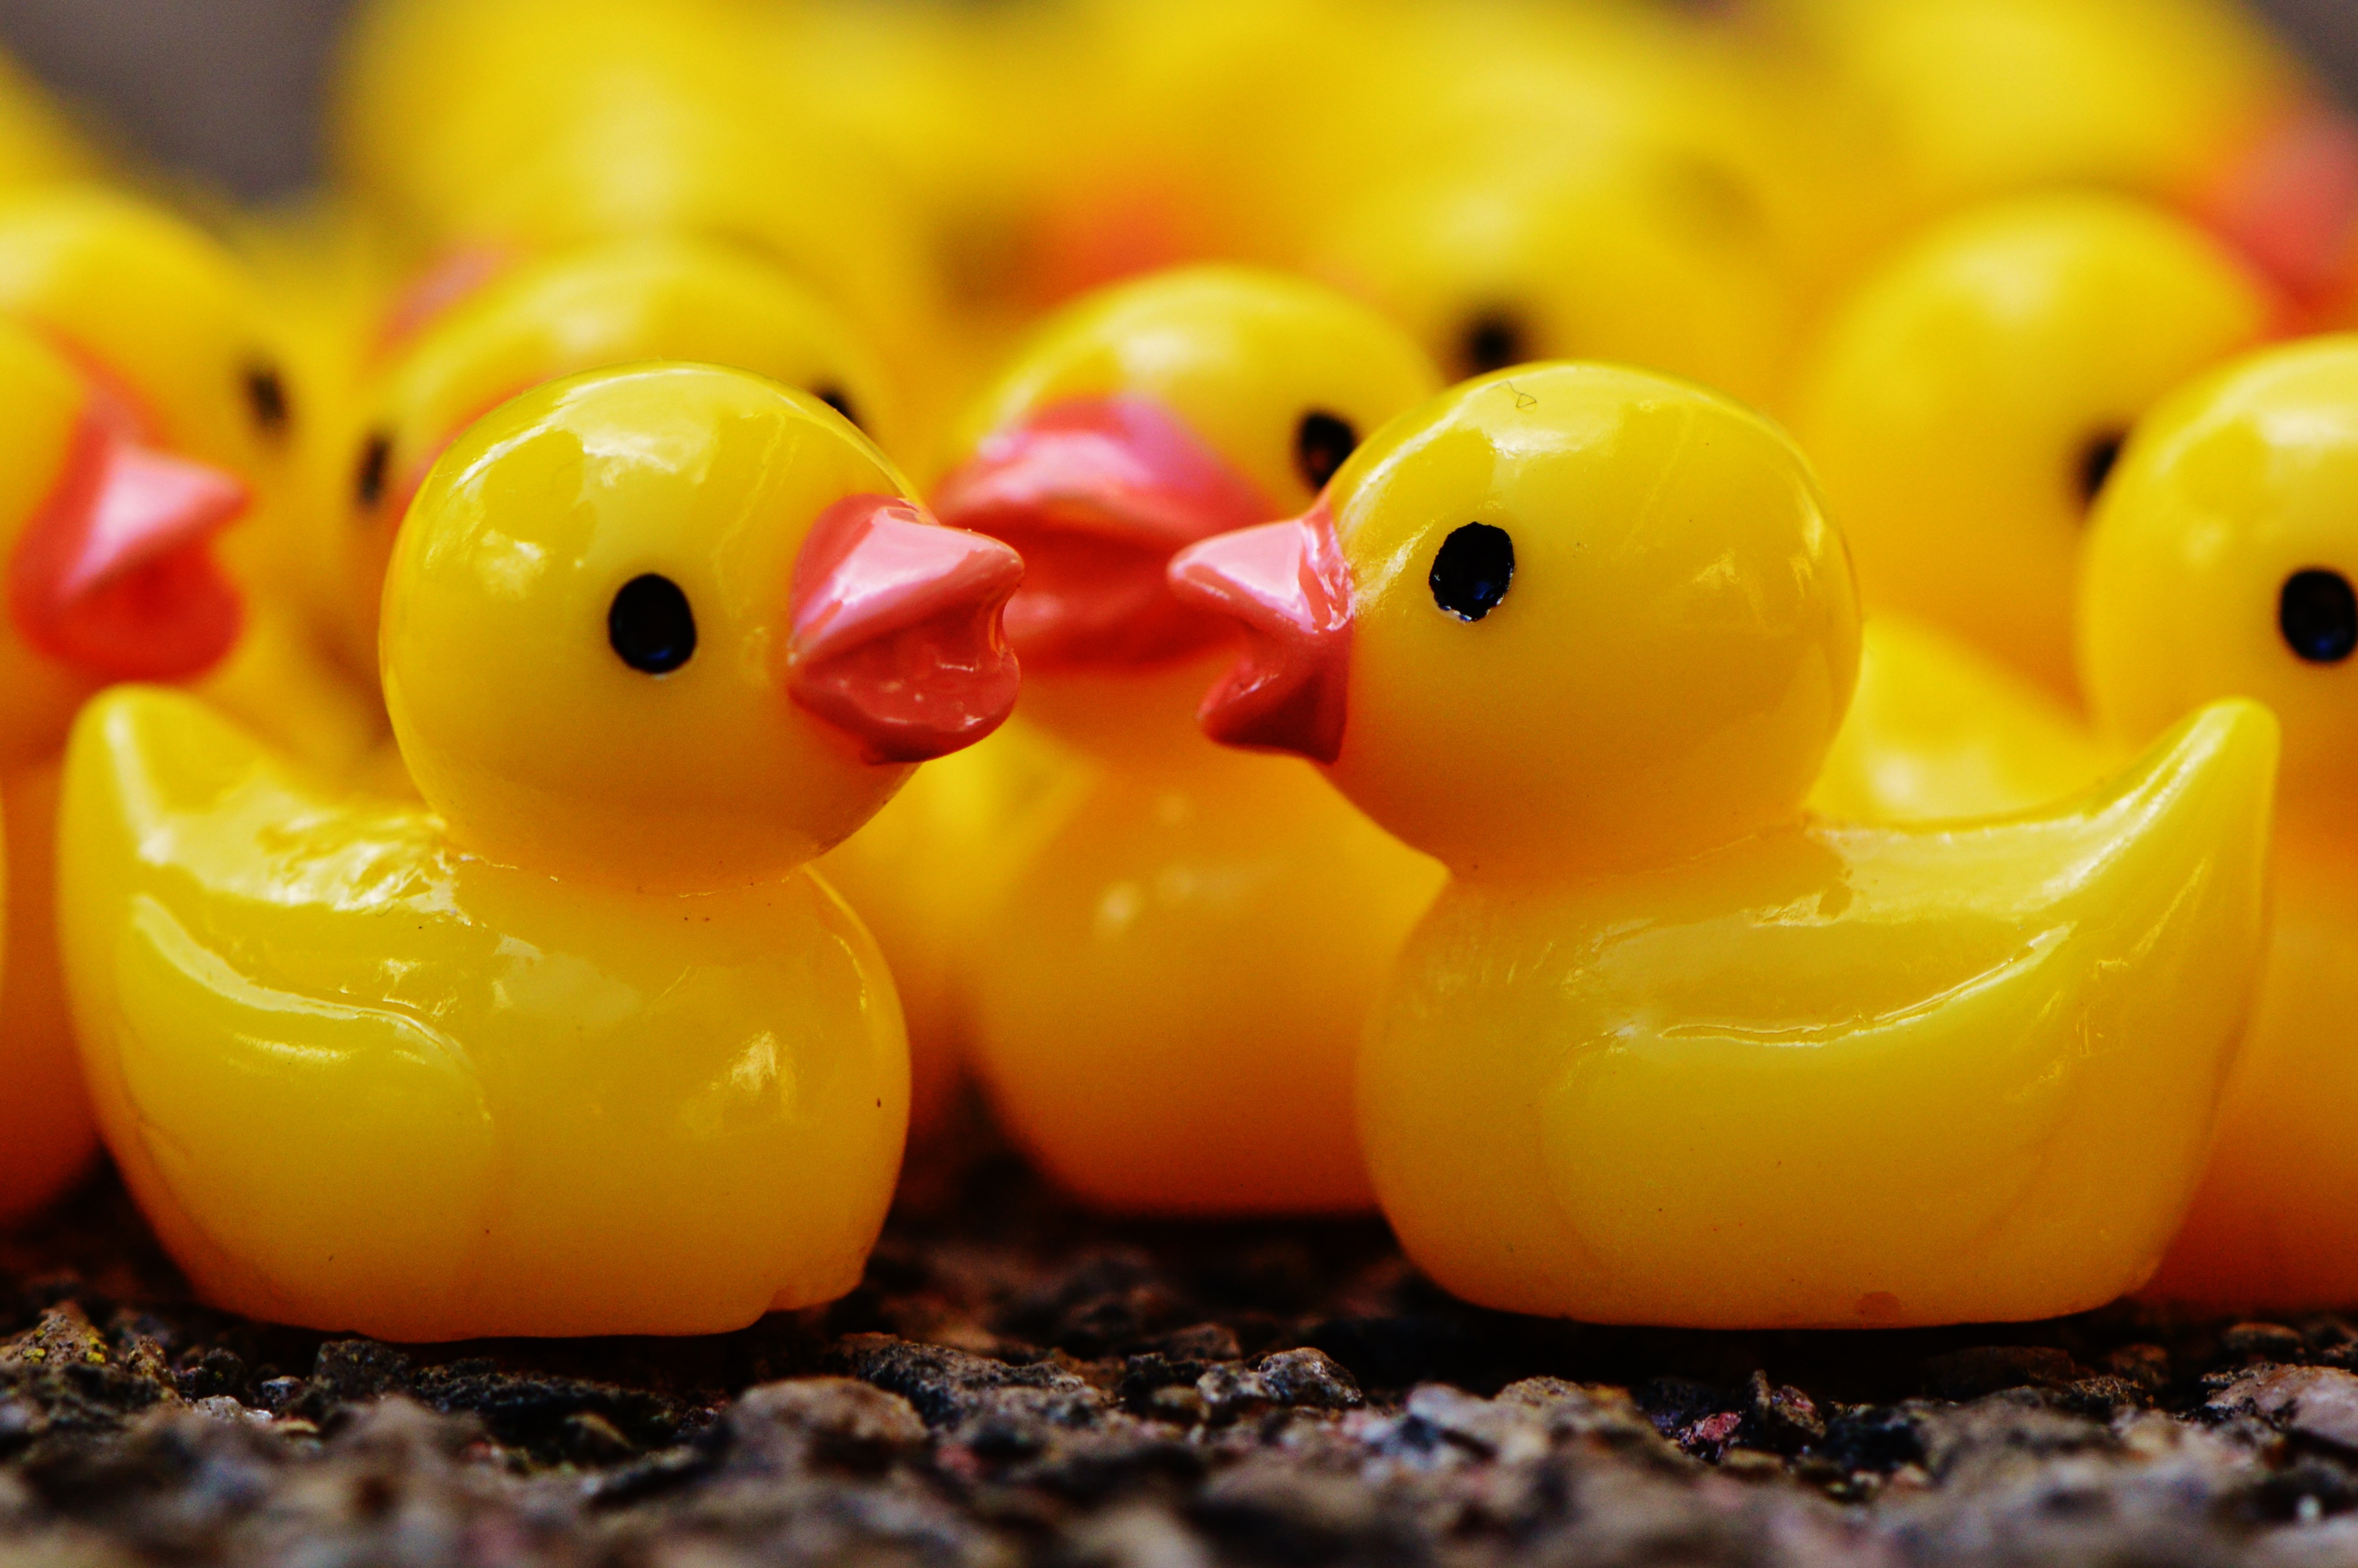
group, sweet, cute, beak, yellow, close up, ducks, figures, water bird, many, ducks geese and swans